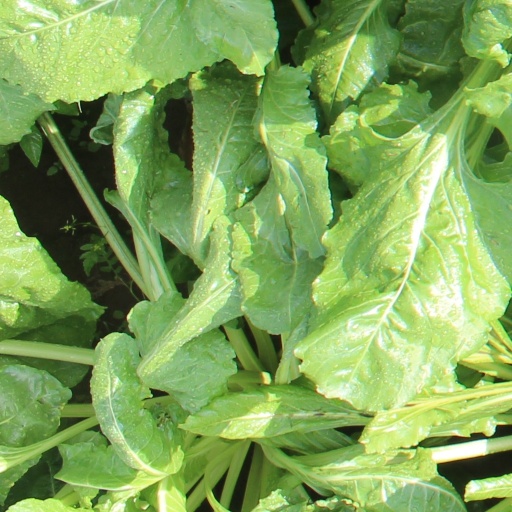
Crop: sugar beet